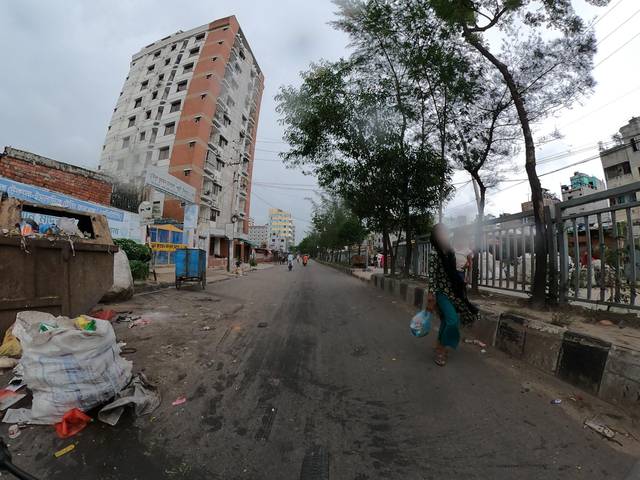
Region: Bangladesh
Coordinates: 23.83, 90.373